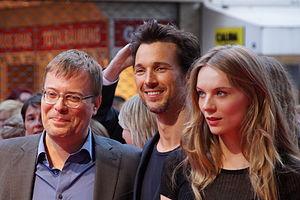
Christoph Hochhäusler est un réalisateur allemand né le 10 juillet 1972 à Munich.